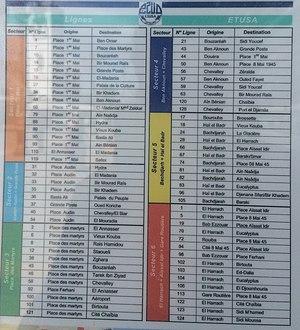
Tableau des lignes ETUSA, Place des Martyrs Alger
L'Établissement public de transport urbain et suburbain d'Alger est une entreprise publique, qui assure le service de transports en commun de surface dans la ville d'Alger et son agglomération.